The Daredevil

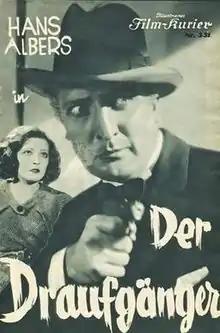

The Daredevil is a 1931 German crime film directed by Richard Eichberg and starring Hans Albers, Gerda Maurus and Mártha Eggerth.